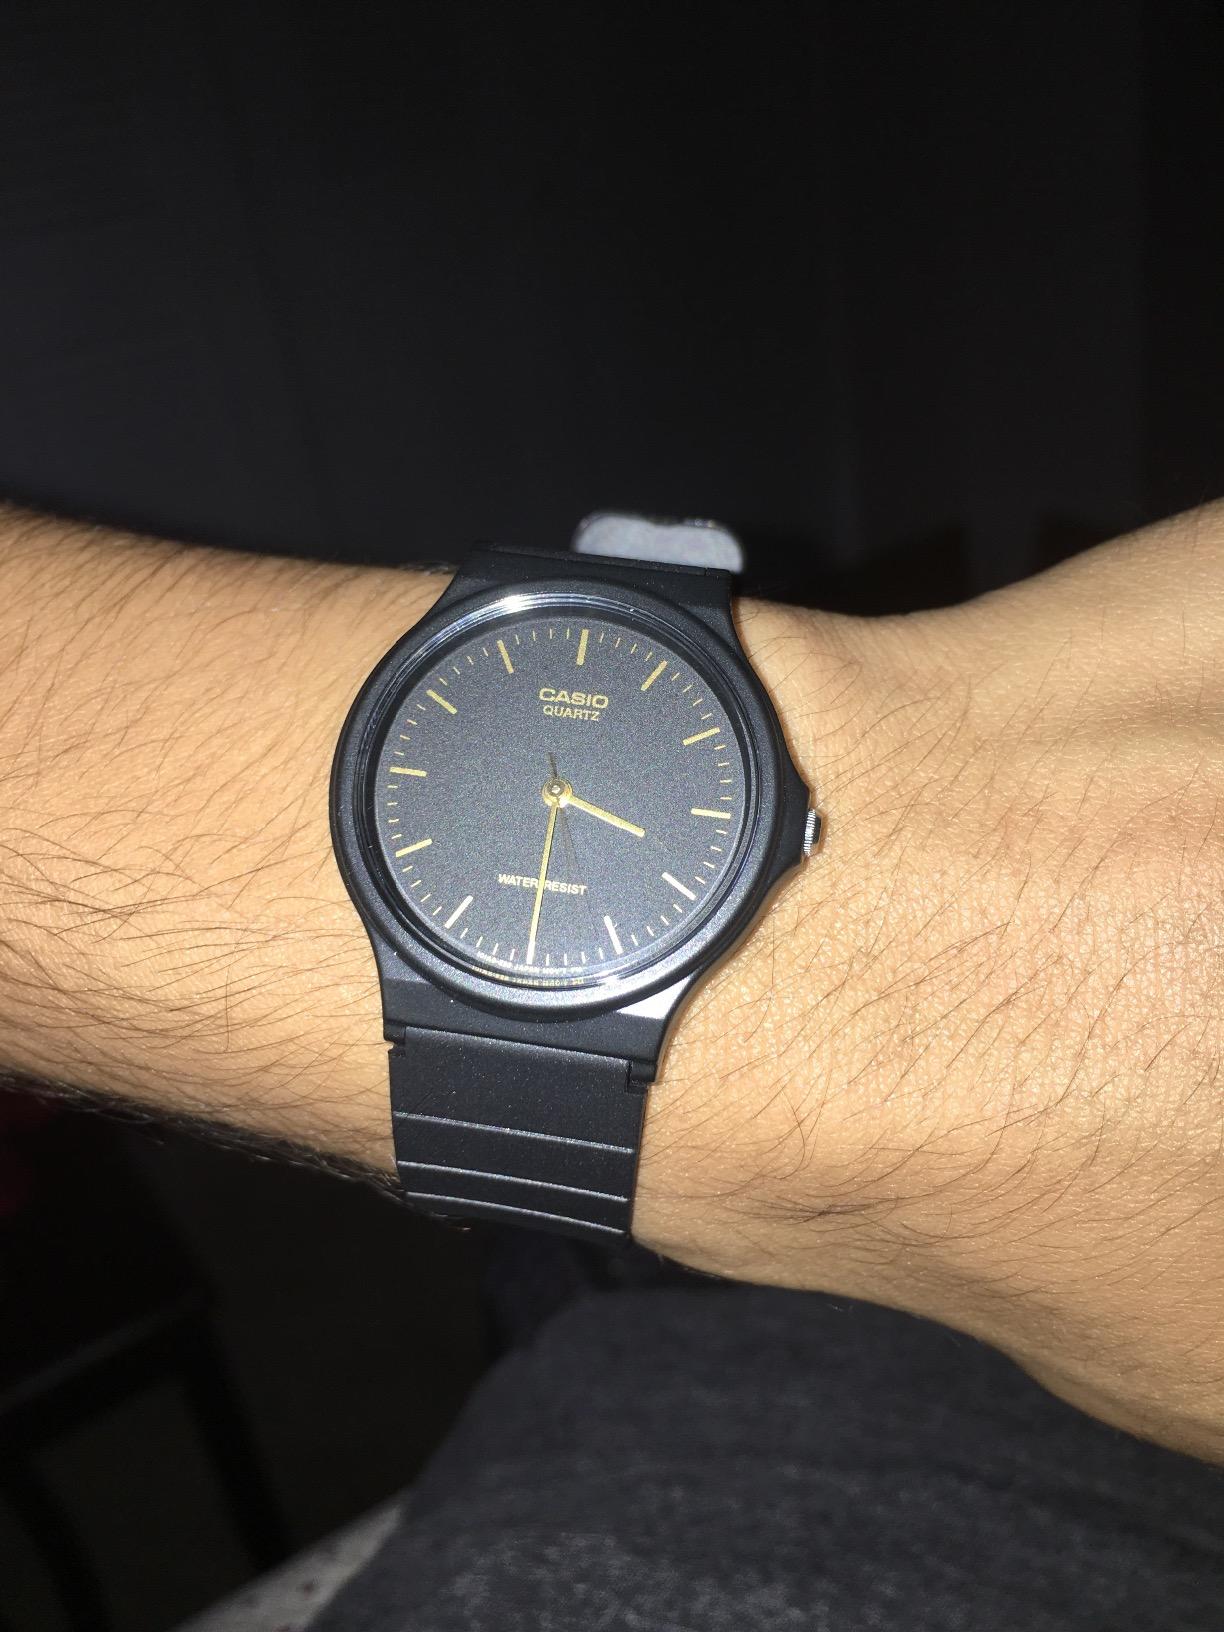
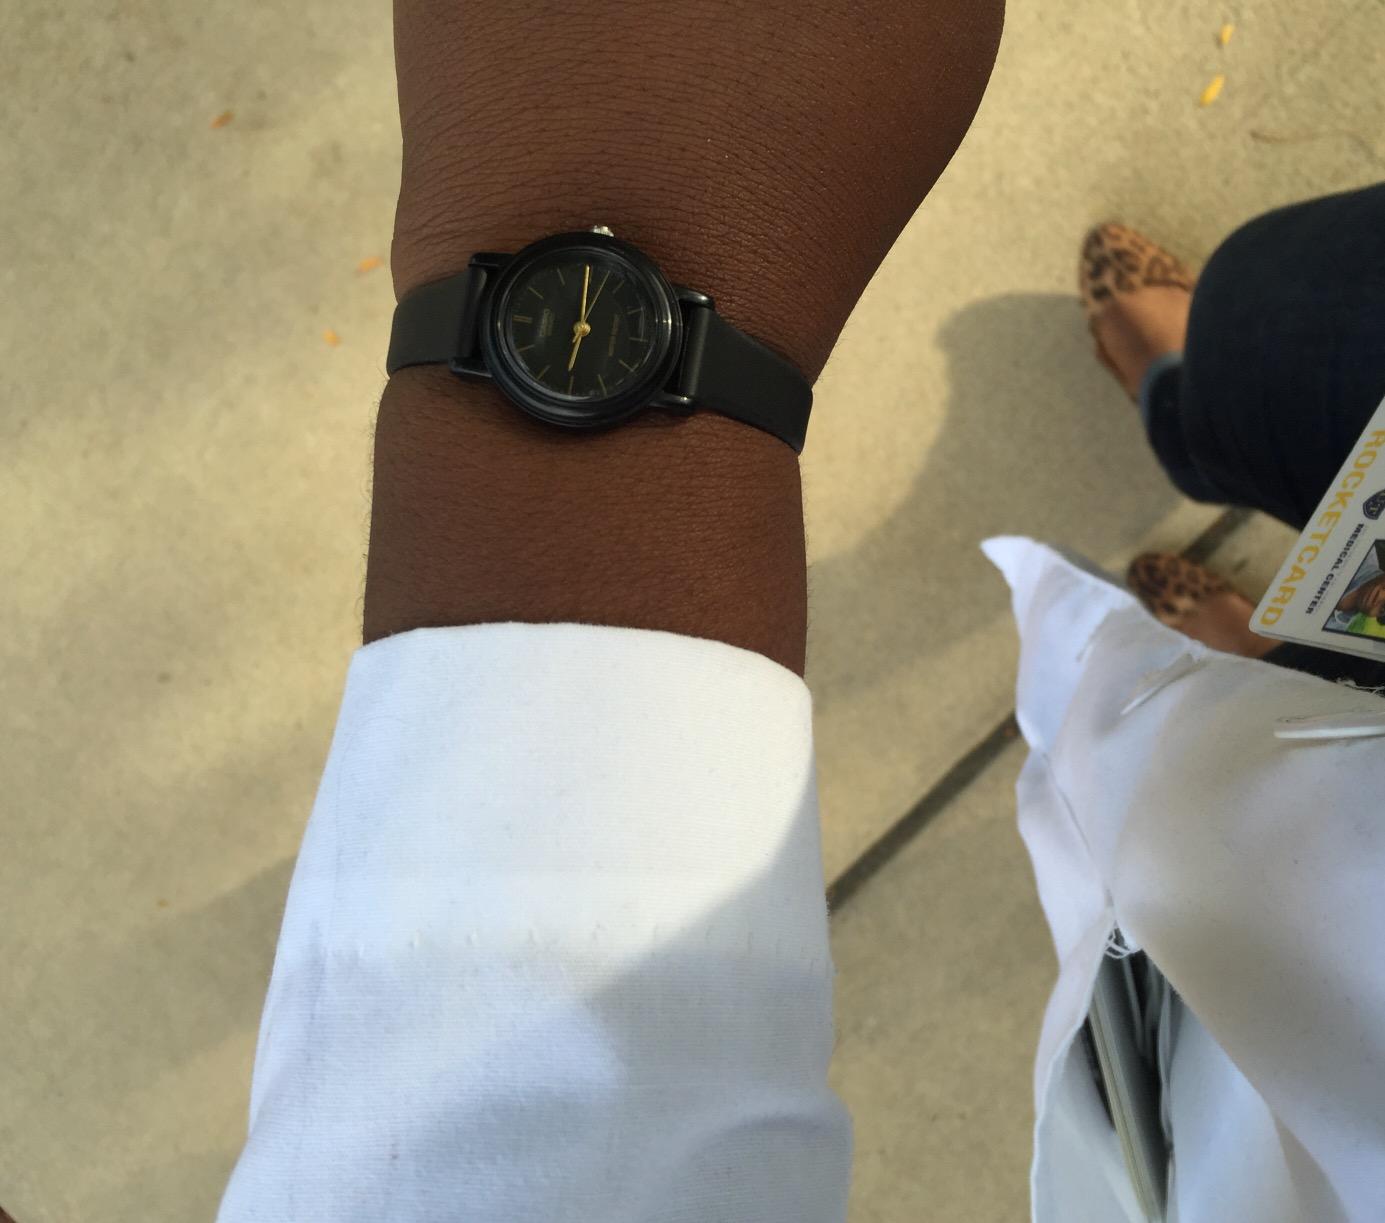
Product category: accessories_watch
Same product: no